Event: Nepal Earthquake
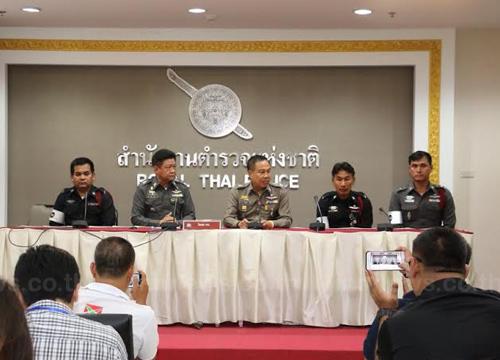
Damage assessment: no_damage